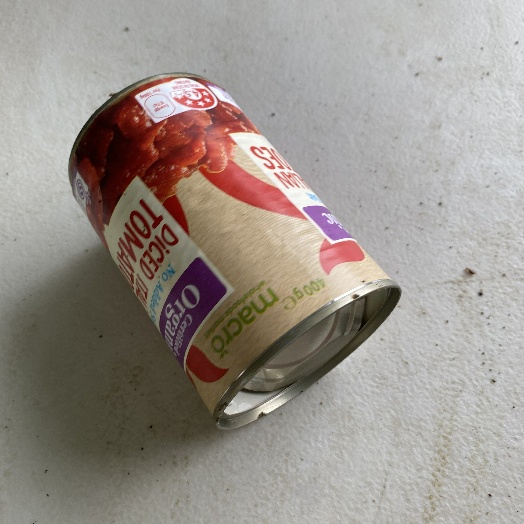
Label: Metal